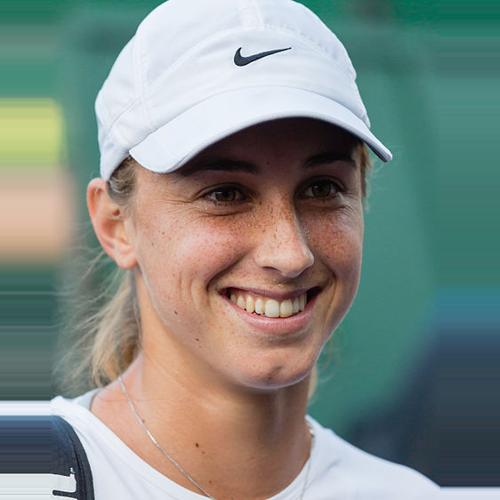
Age: 21